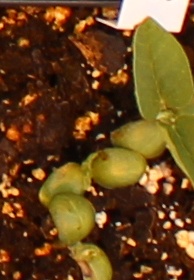
Label: Soybean